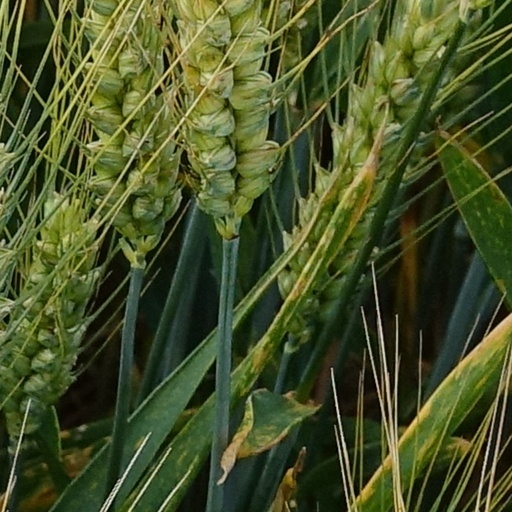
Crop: wheat